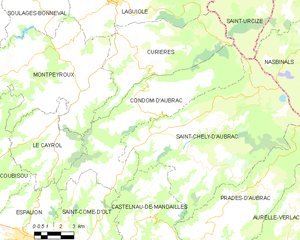
Condom-d'Aubrac est une commune française, située dans le département de l'Aveyron en région Occitanie.